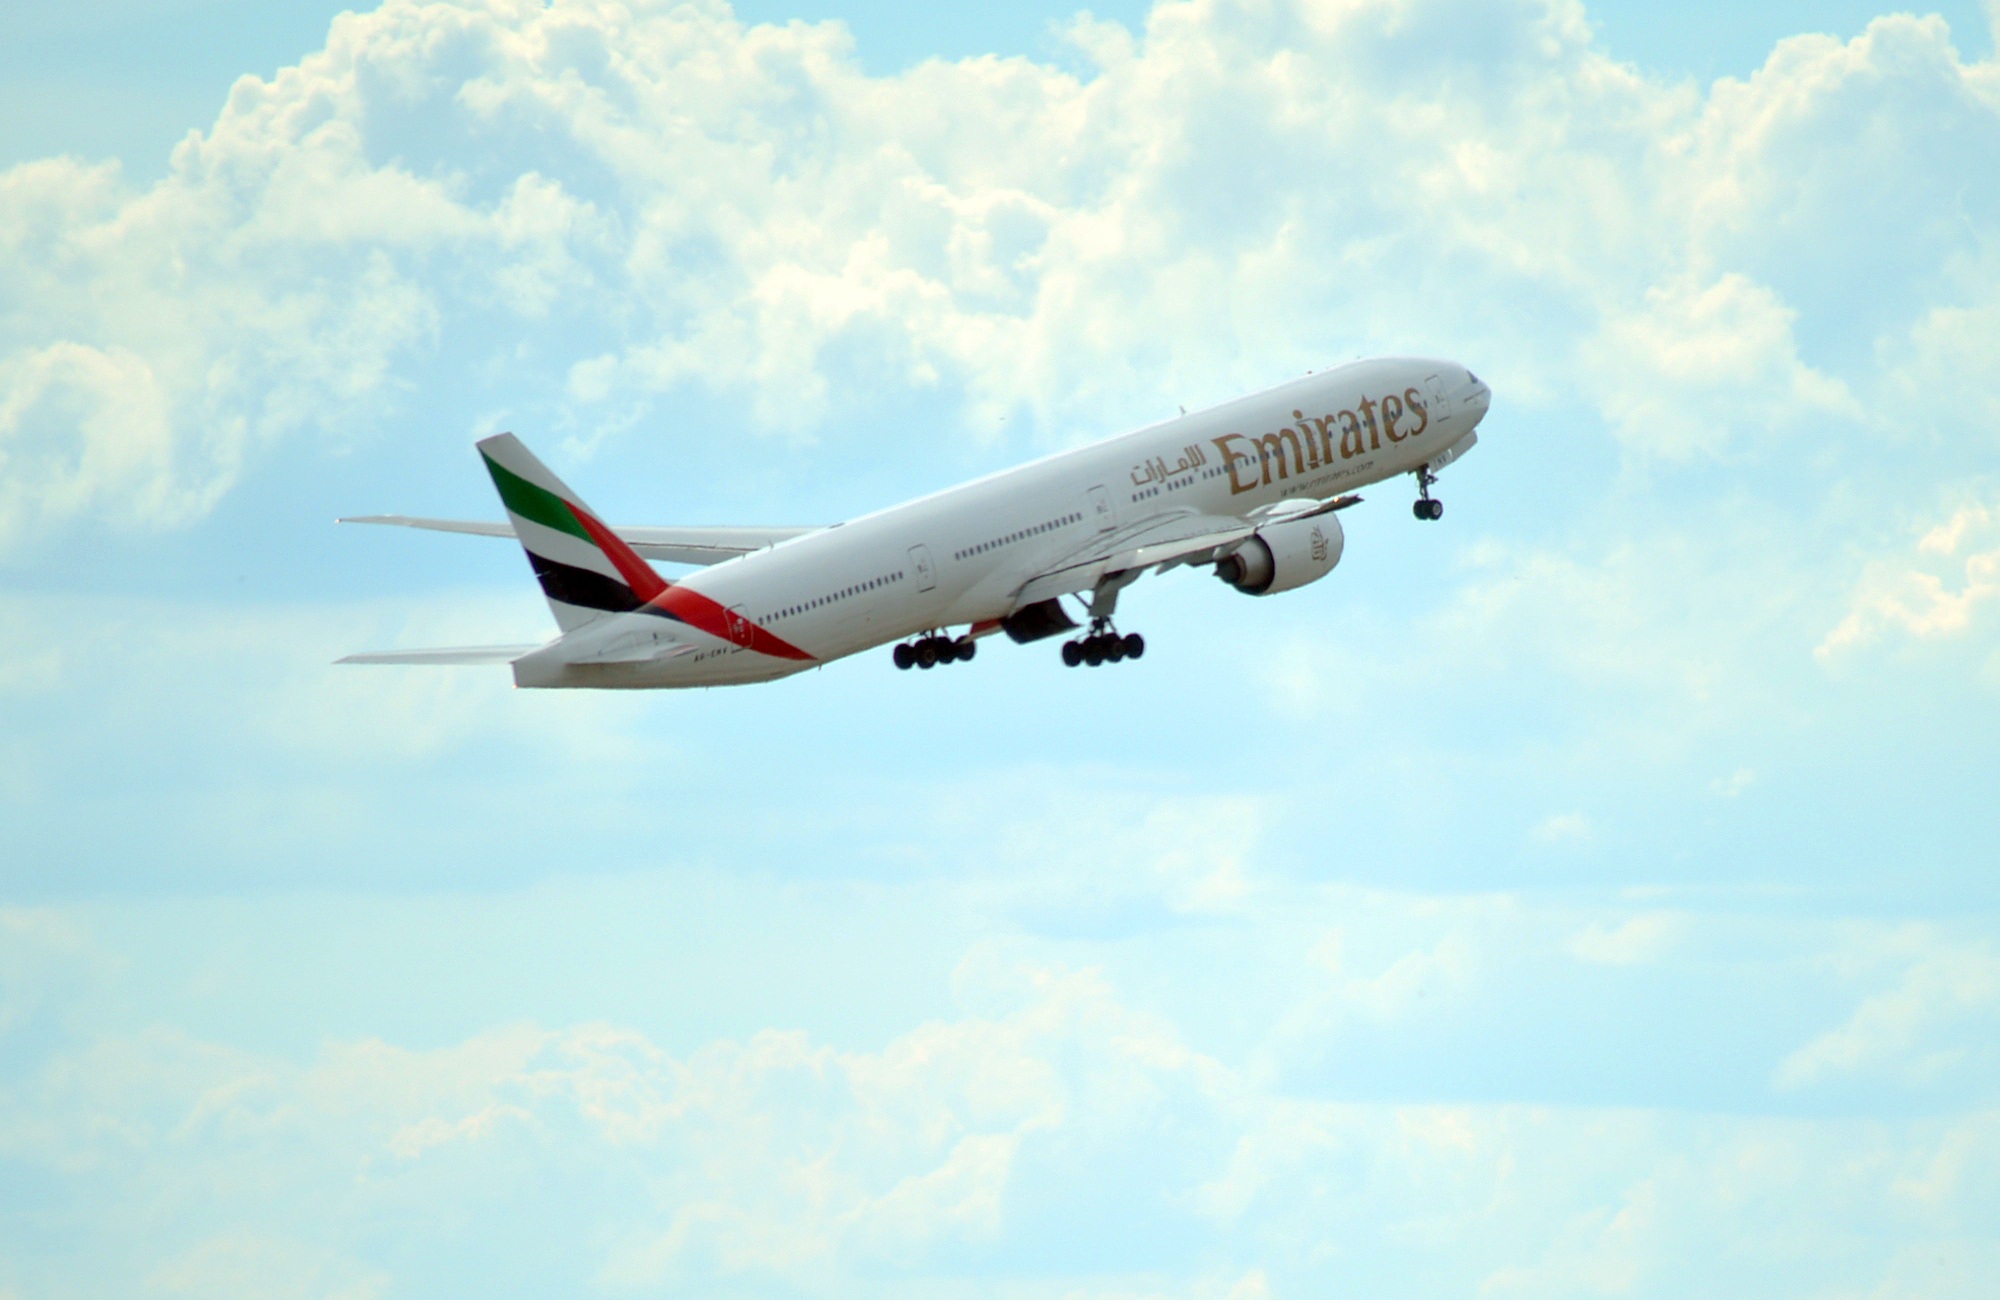
wing, sky, white, air, adventure, flying, fly, vacation, travel, airplane, plane, aircraft, jet, transportation, vehicle, airline, journey, aviation, flight, dubai, blue, business, tourism, trip, modern, international, clouds, departure, aeroplane, airliner, commercial, big, uae, emirates, airbus, large, united, middle, airlines, boeing, takeoff, east, take off, arab, jet aircraft, airbus a330, boeing 777, boeing 767, air travel, boeing 757, atmosphere of earth, wide body aircraft, narrow body aircraft